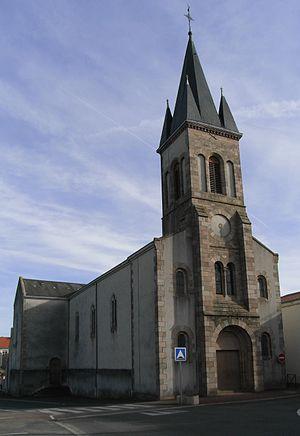
Église de Saint-André-de-la-Marche dans le Maine-et-Loire.
La liste des églises de Maine-et-Loire recense de la manière la plus complète possible les églises, cathédrale et basiliques situées dans le département français de Maine-et-Loire.
Saint-André-de-la-Marche est une ancienne commune française située dans le département de Maine-et-Loire, en région Pays de la Loire, devenue le 15 décembre 2015 une commune déléguée au sein de la commune nouvelle de Sèvremoine.